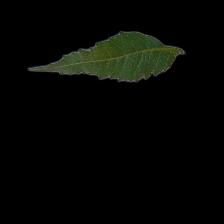
Plant: Neem